Hoedown Throwdown

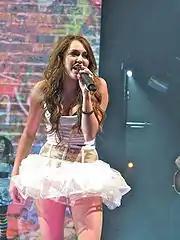
Cyrus performing "Hoedown Throwdown" during the Wonder World Tour.

The song received mixed reviews. Warren Truitt from About.com described the song as Cyrus' "only misstep" in the because of its "weird" merge of country and hip-hop "that sound[ed] like Disney's trying a "liiittle" bit too hard to cover all genres". Heather Phares of Allmusic stated the song was the exception to Cyrus' usual husky and natural songs. Phares added that "Hoedown Throwdown" was "goofy" and "feels more like a parody of down-home fun than a tribute to it". "The Baltimore Sun" reviewer Chris Kahltenblach wrote that the song is "catchy as the law allows". Wesley Morris of "The Boston Globe" praised the "Hoedown Throwdown" was "an epic line dance". Leah Greenblatt of "Entertainment Weekly" described the song as "deep-fried [...] sort of goofy "Hee Haw"". However, Owen Gleiberman, also of "Entertainment Weekly", called Cyrus a "professional charmer" and found that "it's hard to resist when she leads a hip-hop hoedown". "The Hollywood Reporter" reviewer Michael Rechtshaffen wrote that the song was a "misguided attempt at marrying Hannah's contemporary pop/hip-hop sound with the Grand Ole Opry" and that it was "squirm-inducing". Meanwhile, Mary McNamara, writing for the "Los Angeles Times", called the "Hoedown Throwdown" one of the few "flashes of inspiration" in "Hannah Montana: The Movie" and "Variety" magazine's Lael Lowenstein referred to it as a "pleasing, rousing, toe-tapping, line-dancing hoedown." The song was included on the short list for Best Original Song at the 82nd Academy Awards.